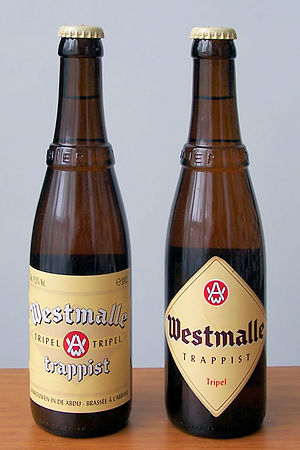
Westmalle / Øltyper fra Westmalle
Øllet Westmalle bliver brygget på klosteret Abdij Onze-Lieve-Vrouw van het heilig hart, der ligger omkring 20 km fra Antwerpen. Det er et trappistkloster, der i 1865 begyndte at sælge øl til omverdenen. Klosteret producerer 120.000 hl om året, og udover øl produceres der ost og mælk.